World Mission Society Church of God

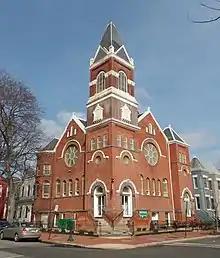
The Church installed storm windows over the stained glass windows.

According to the Washington City Newspaper in 2012, the church removes all stained glass windows from churches it uses, claiming that images made of light, like those cast from stained glass windows, are rooted in sun worship. This caused a lawsuit in Washington, D.C., after the church purchased a historically preserved building and attempted to remove the historically preserved stained glass windows.